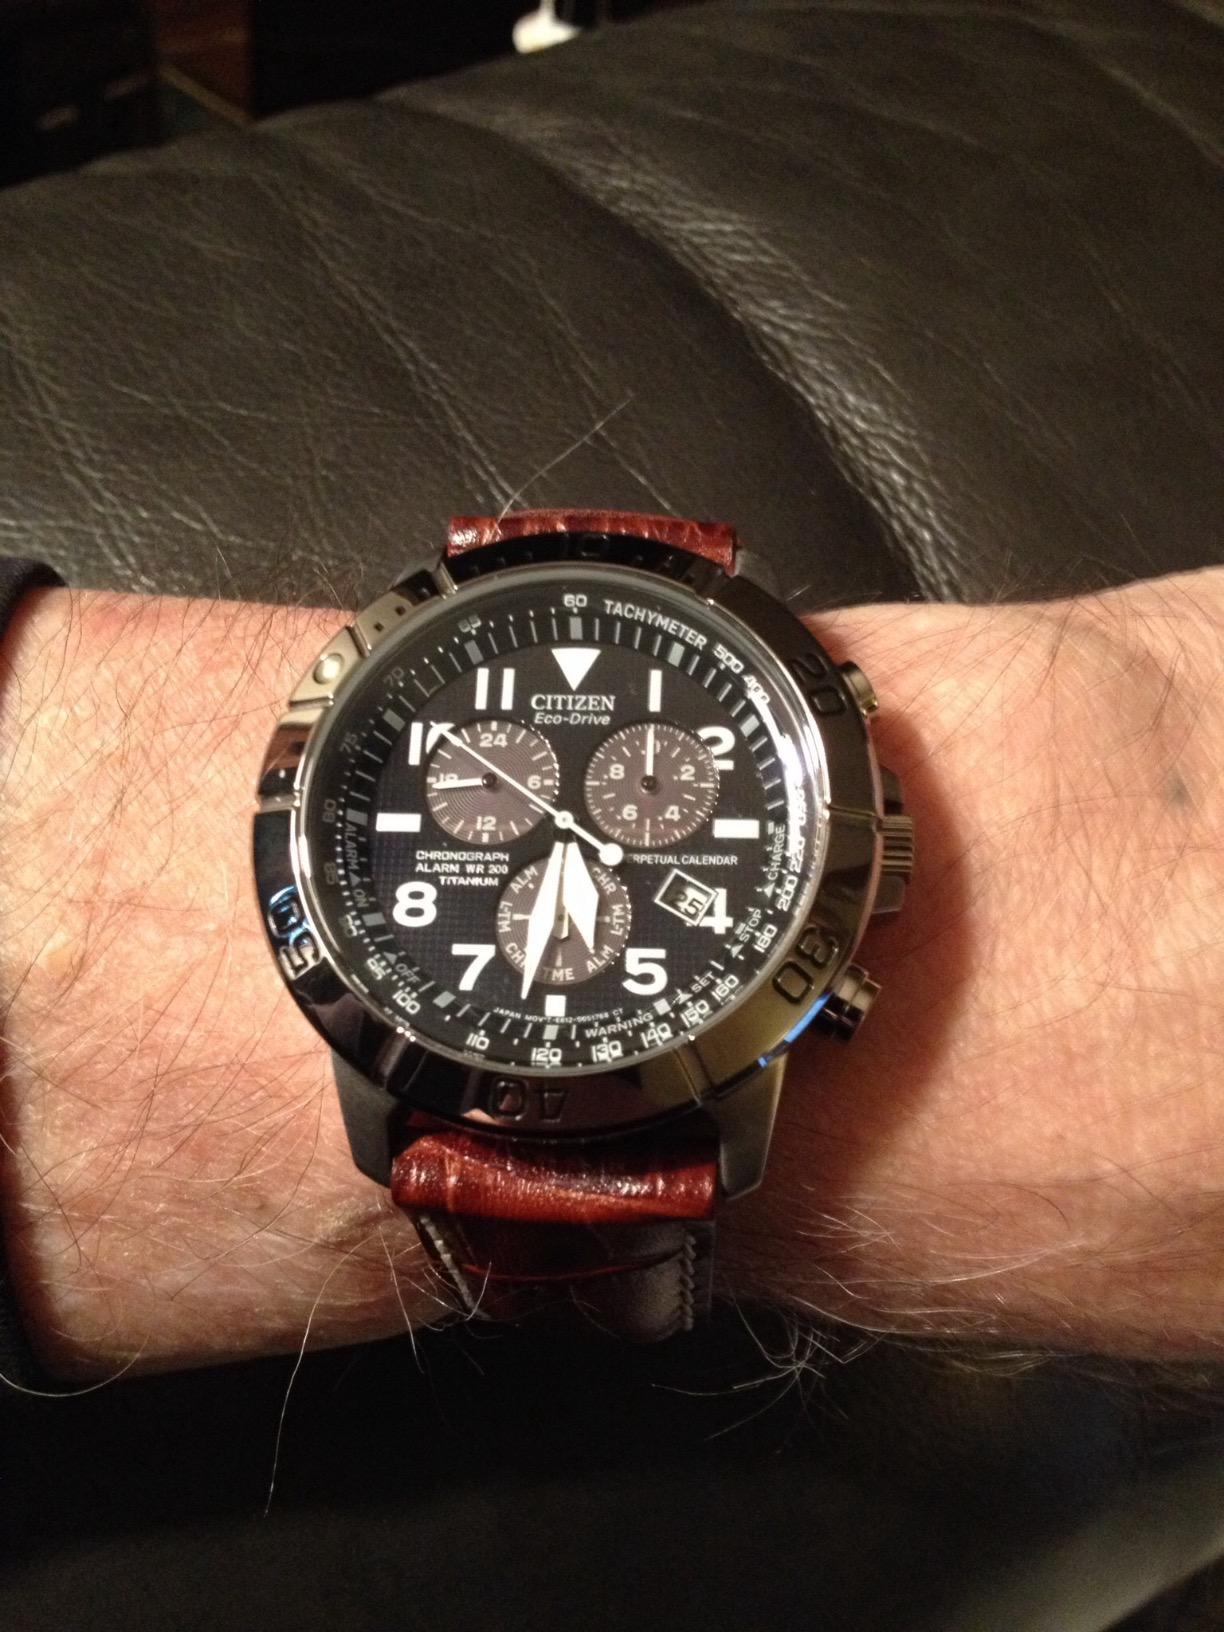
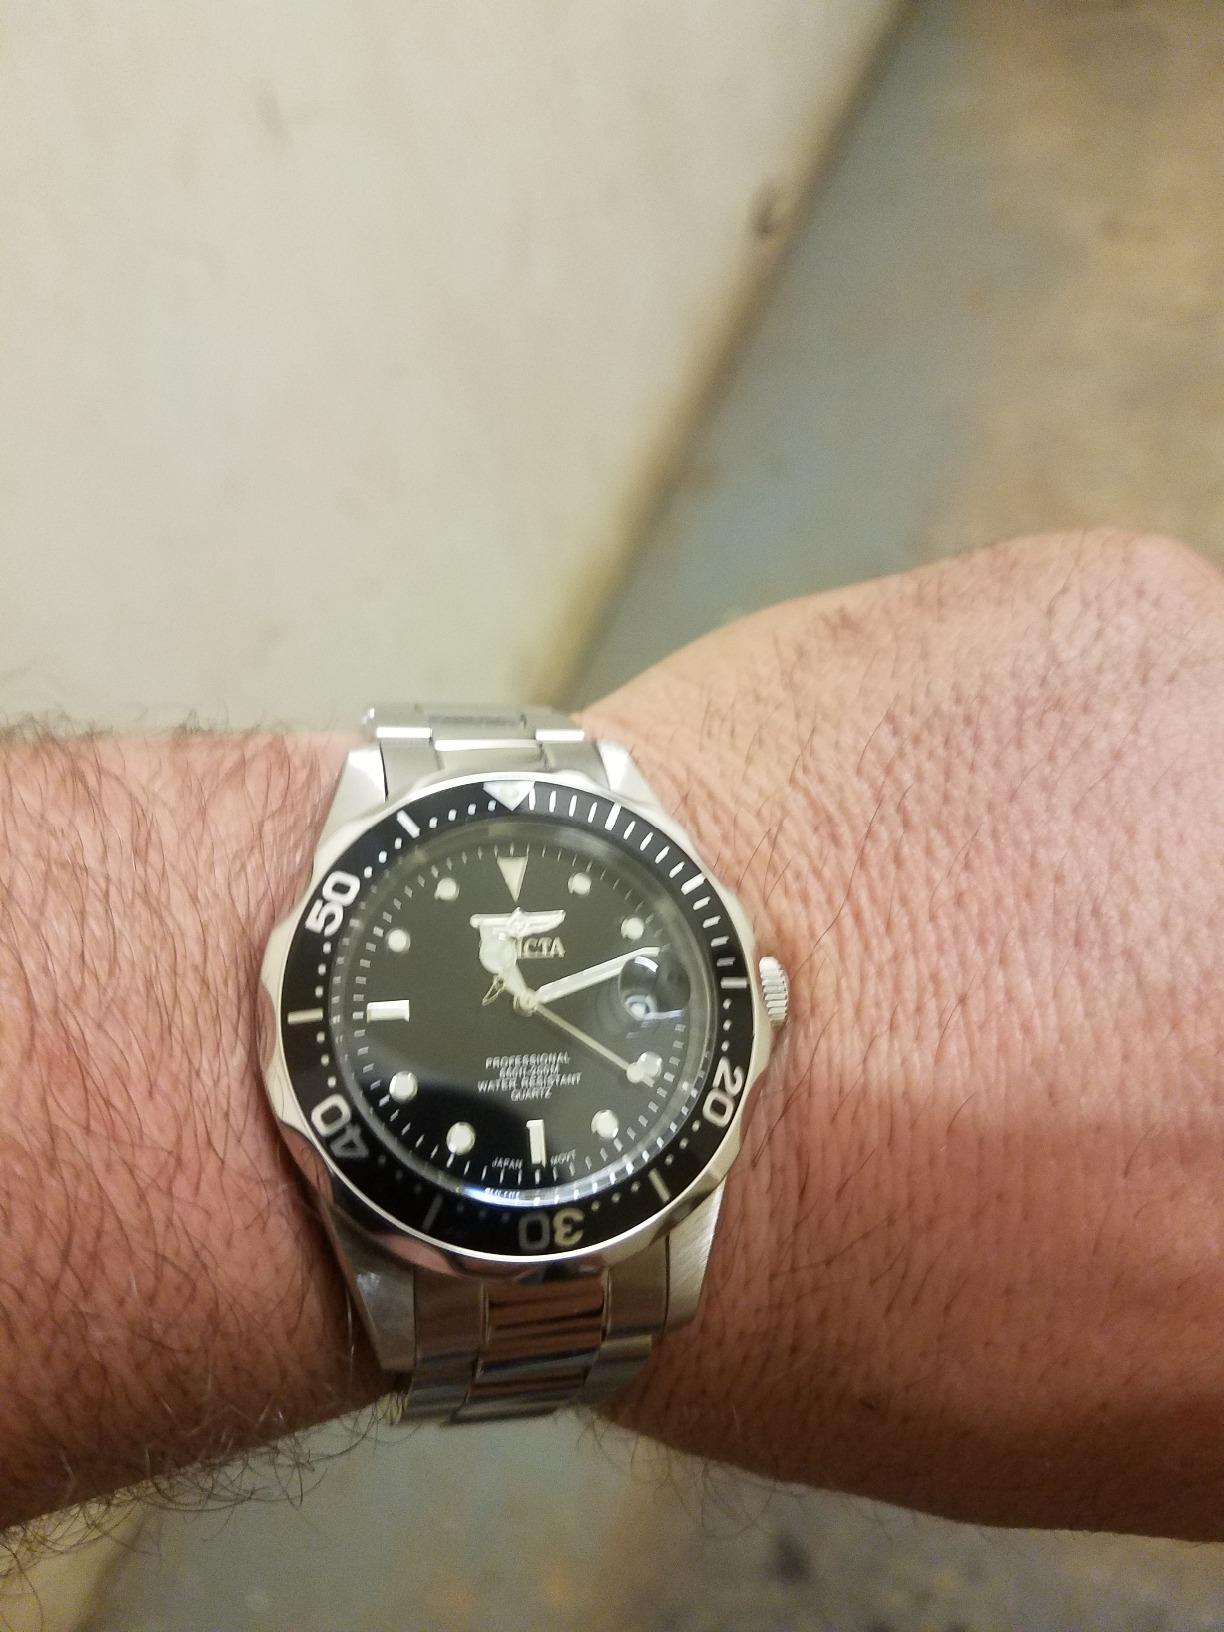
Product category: accessories_watch
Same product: no